Llanllyfni

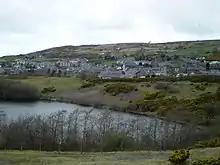
Talysarn village, part of the Community

Eglwys Sant Rhedyw (the parish church) has existed since as early as the 4th century. A traditional 'Plygain' (Welsh language) service is held every year on Christmas Day at 7 a.m. There are two other places of worship in the village: Capel Ebeneser, Felingerrig (Baptist) and Capel Moriah (formerly Salem) (Methodist). The original Capel Salem chapel was closed in the early 20th century, and replaced by the smaller Capel Moriah The larger Capel Salem was eventually demolished, except for the Sunday School building. To avoid confusion, the new Capel Moriah continued to be informally known as Capel Salem by the villagers. Only Capel Ebeneser and Eglwys Sant Rhedyw are still open; Capel Moriah/Salem has closed.